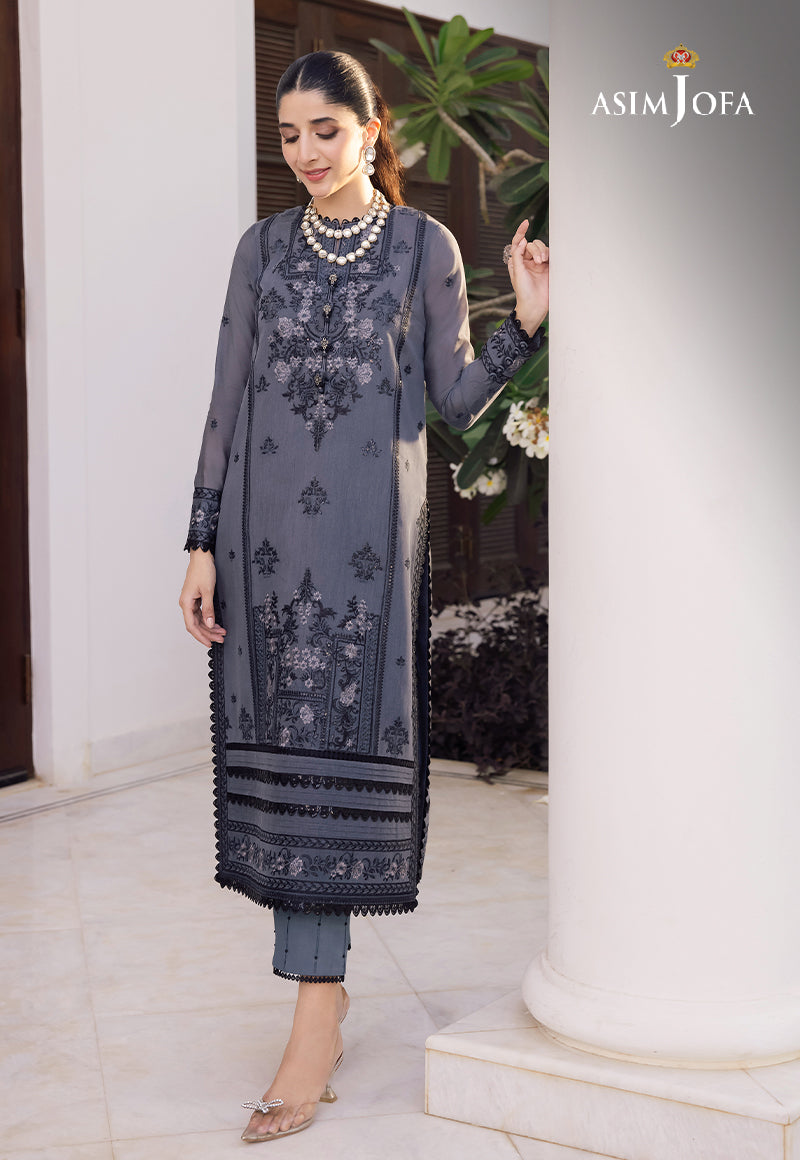
grey black embroidered suit